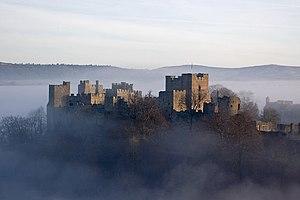
Hugues (II) de Lacy, seigneur de Lassy et de Campeaux, lord de Weobley puis lord de Meath, est un baron anglo-normand qui participe à l'invasion normande de l'Irlande.